Houldsworth Mill, Reddish

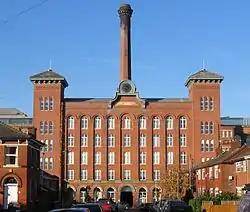
The main entrance

Houldsworth Mill, also known as Reddish Mill, is a former mill in Reddish, Stockport, Greater Manchester, England. Designed by Abraham Stott, it was constructed in 1865 for Henry Houldsworth, a prominent mill owner at the time. It is a Grade II* listed building.